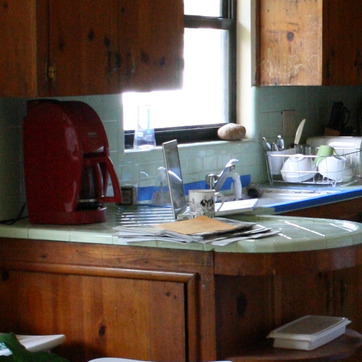
Material: metal